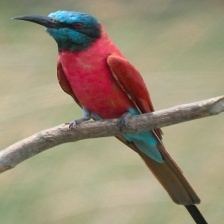
Species: CARMINE BEE-EATER
Scientific name: MEROPS NUBICOIDES
ImageNet parent category: bee_eater